Mongol Empire

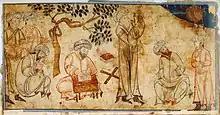
Mongols look on as Persian astronomers work. Early 14th century illustration in the Compendium of Chronicles.

Forces under the command of the Mongol Empire were trained, organized, and equipped for mobility and speed. Mongol soldiers were more lightly armored than many of the armies they faced but were able to make up for it with maneuverability. Each Mongol warrior would usually travel with multiple horses, allowing him to quickly switch to a fresh mount as needed. In addition, soldiers of the Mongol army functioned independently of supply lines, considerably speeding up army movement. Skillful use of couriers enabled the leaders of these armies to maintain contact with each other.